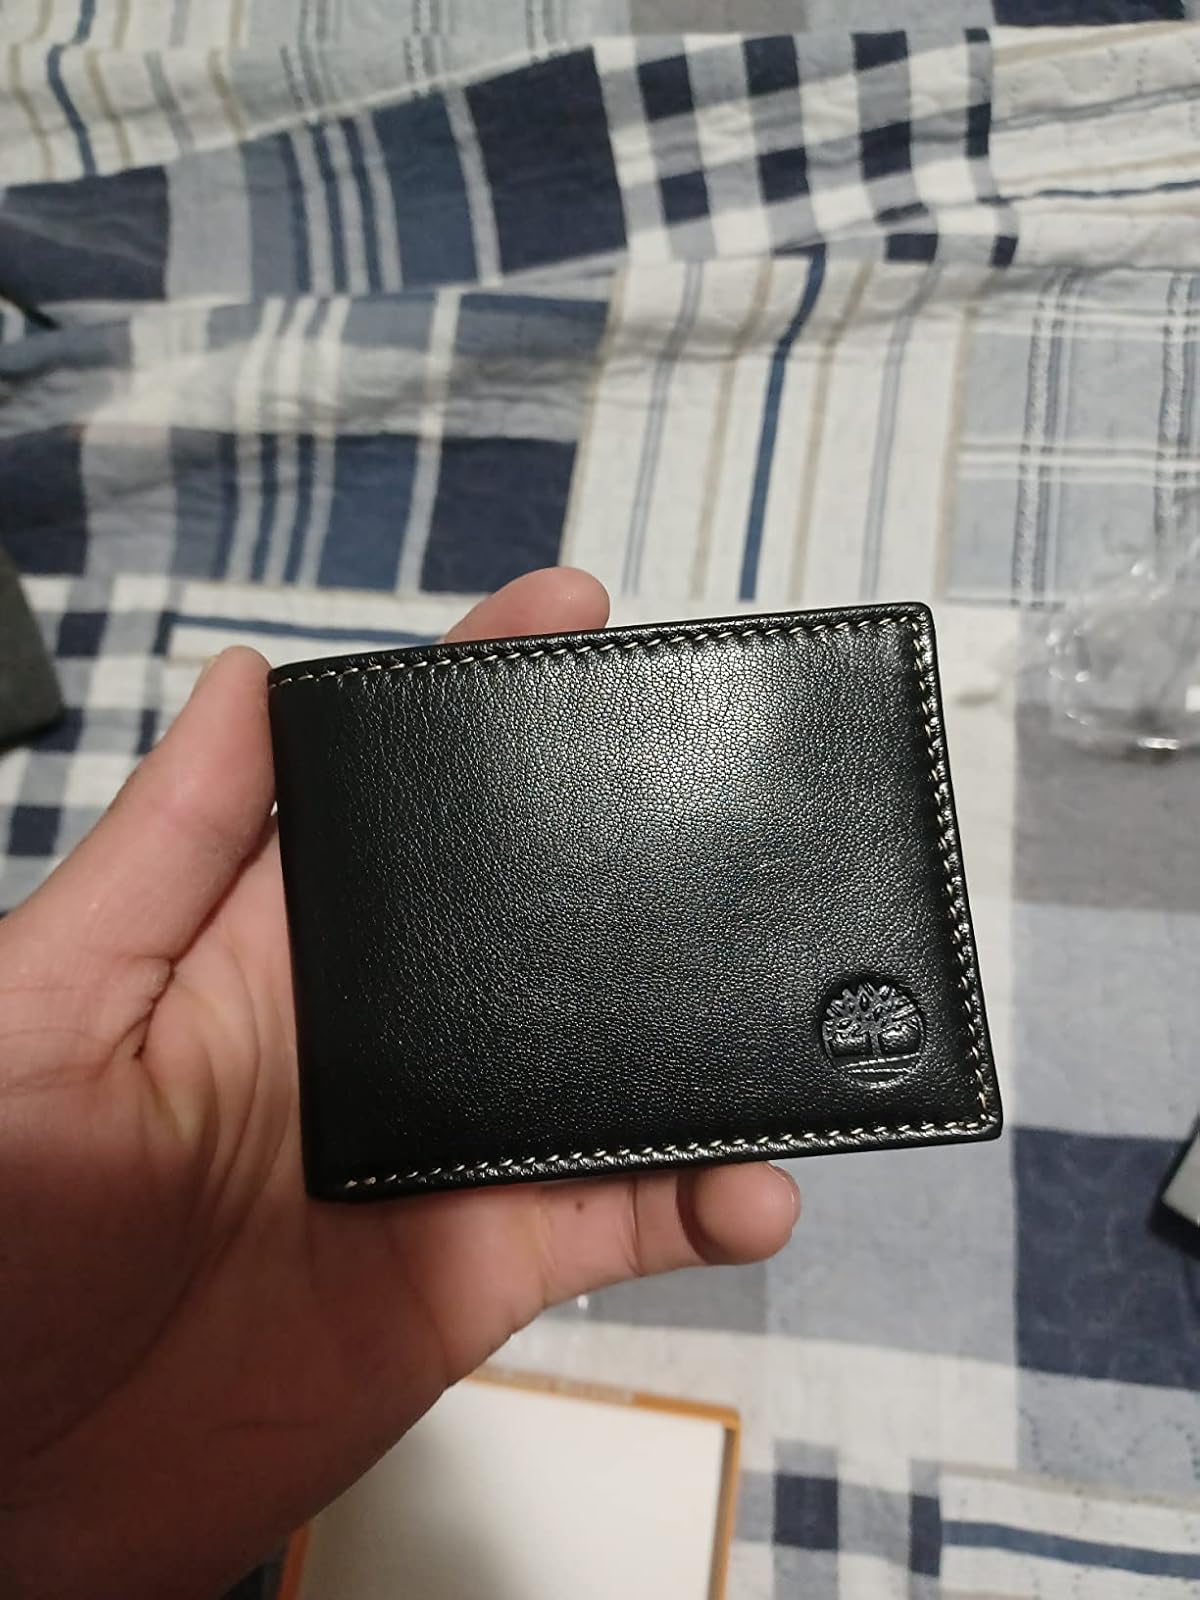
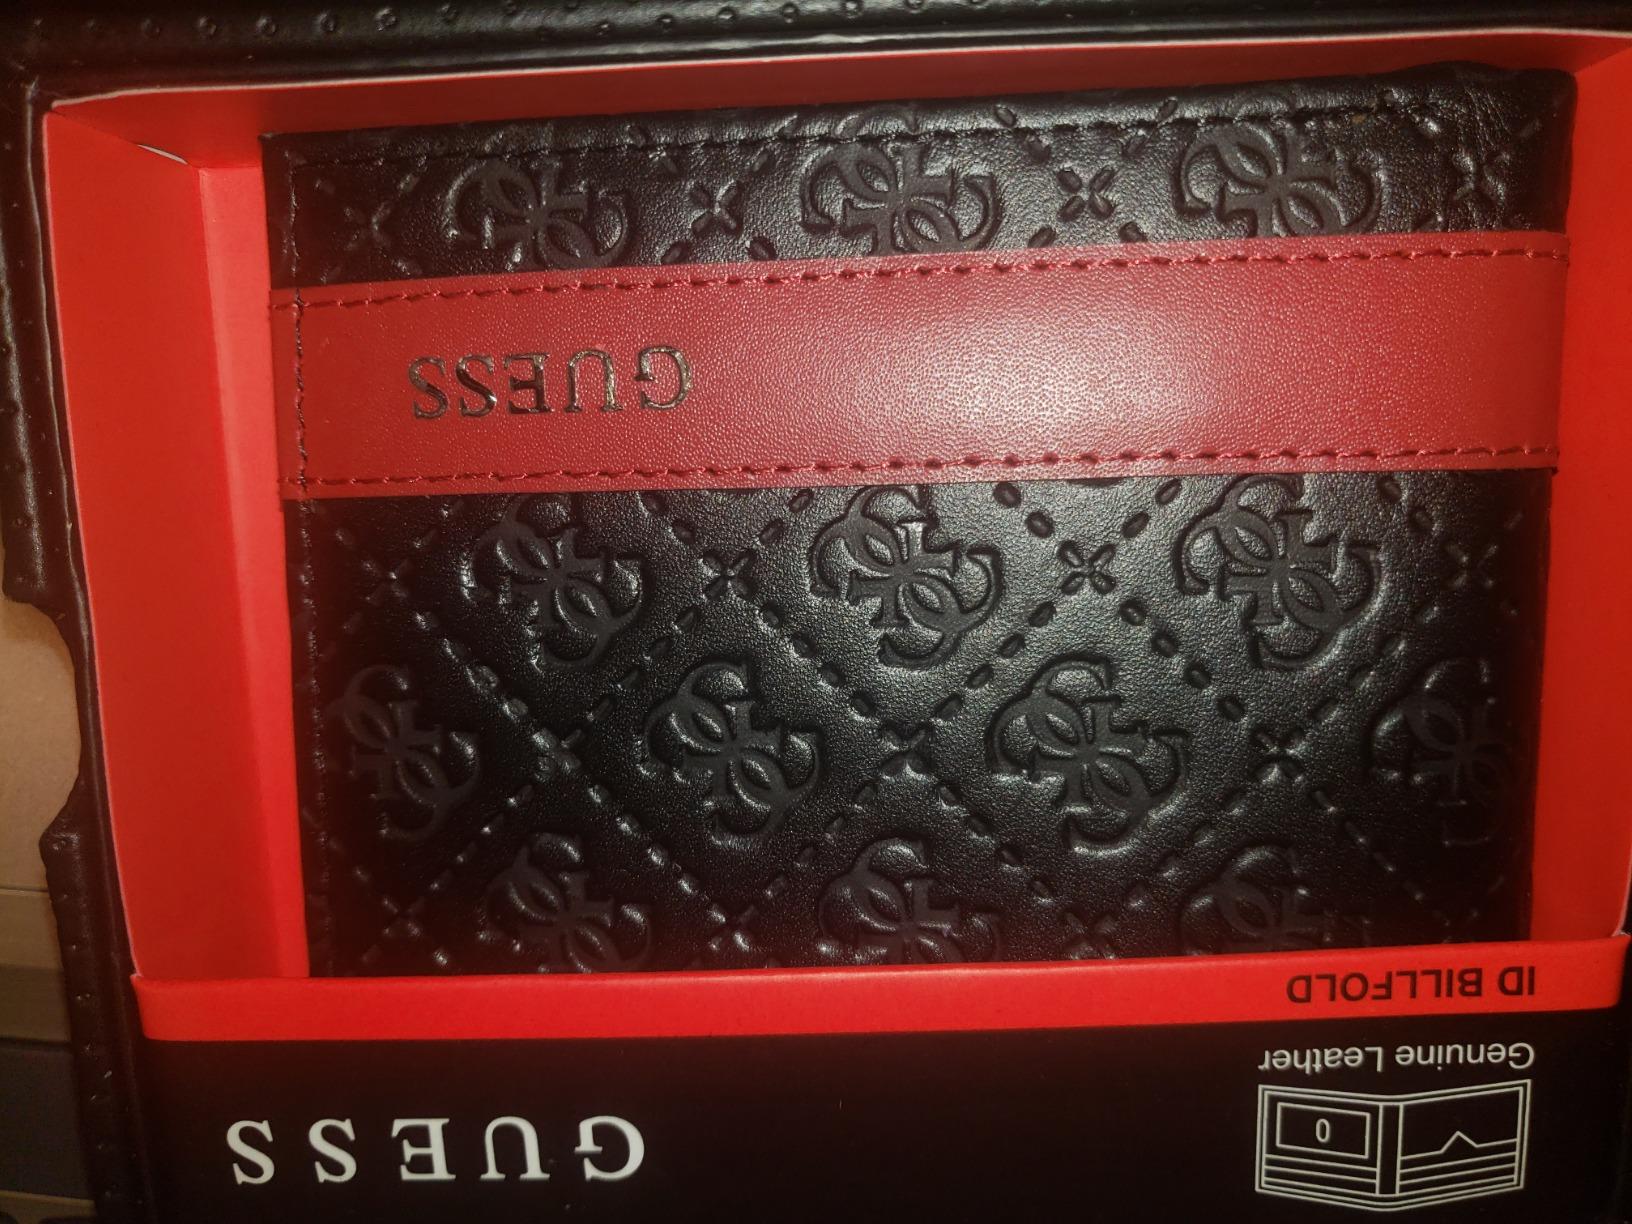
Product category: accessories_wallet
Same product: no